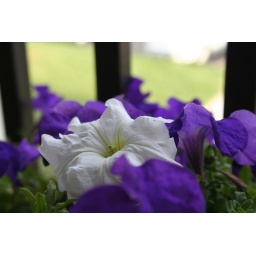
I used the white flower the main focus in the middle of all the blurred purple flowers.